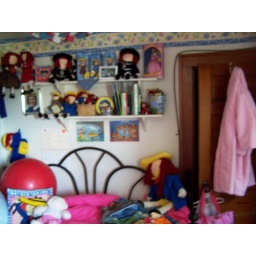
the north bedroom upstairs in Grandma &amp;amp; Grandpa's old farm house